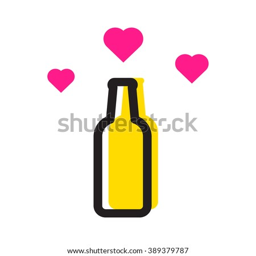
beer bottle with hearts icon flat vector on white background .